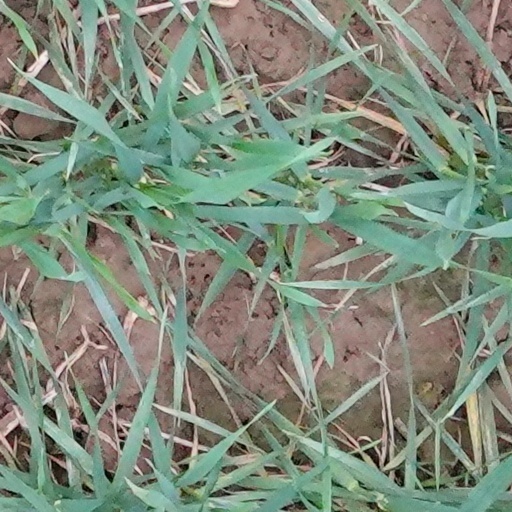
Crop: wheat